Johnny Flynn

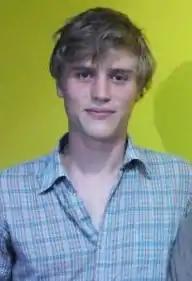

Johnny Flynn (born 14 March 1983) is a British actor and musician. He starred as Dylan Witter in the Channel 4 and Netflix television sitcom "Lovesick" and is also known for his performances as David Bowie in the 2020 film "Stardust"; Mr. Knightley in the 2020 film "Emma"; and a young Nicholas Winton in the 2023 film "One Life".